Santa Esmeralda

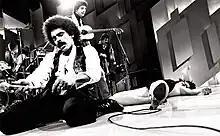
Jimmy Goings and Santa Esmeralda performing on stage in Viña Del Mar, Chile in 1979.

After the band's first album, singer Jimmy Goings was brought in to replace Leroy Gomez. In late 1977, Santa Esmeralda scored a top 20 disco hit with a dance version of another song made famous by the Animals, "The House of the Rising Sun". In 1978, they recorded the song "Sevilla Nights" for the "Thank God It's Friday" soundtrack. In addition to their contribution to that hit soundtrack, their album "The House of the Rising Sun" also appeared on the Pop and Black charts that year. Following the success of their first two albums, they had a minor club hit with their 1978 album "Beauty", and returned to the Disco top 20 with "Another Cha-Cha/Cha-Cha Suite", which peaked at #16 in 1979. The album featured extensive writing from Goings which would continue for the rest of the band's existence. In 1980, the group released "Don't Be Shy Tonight" as internal conflict started to form between the producers of the group, this time scoring a hit with "C'est Magnifique". In 1981, Skorsky produced "Hush" and 1982's "Green Talisman". "Don't Be Shy Tonight", "Hush" and "Green Talisman" marked the band's foray into experimentation with a wider variety of sounds including reggae.